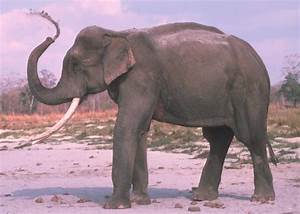
Label: elefante